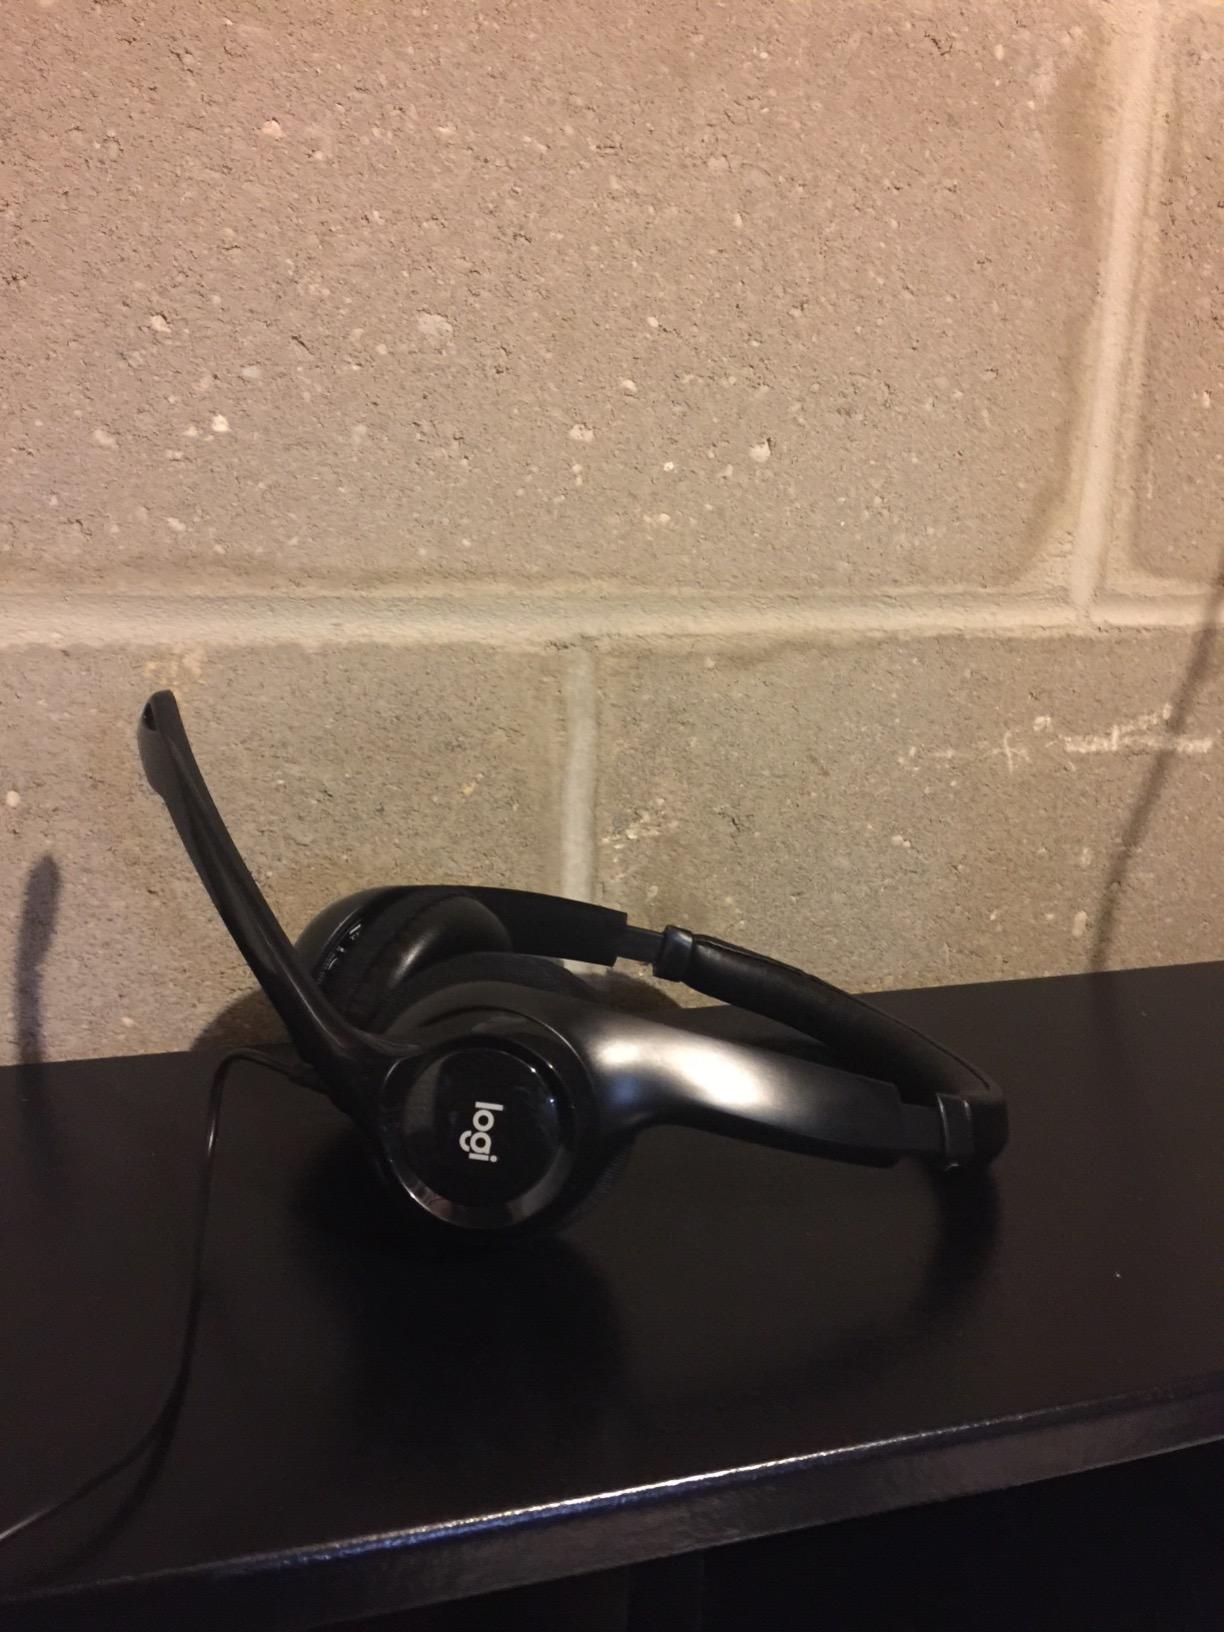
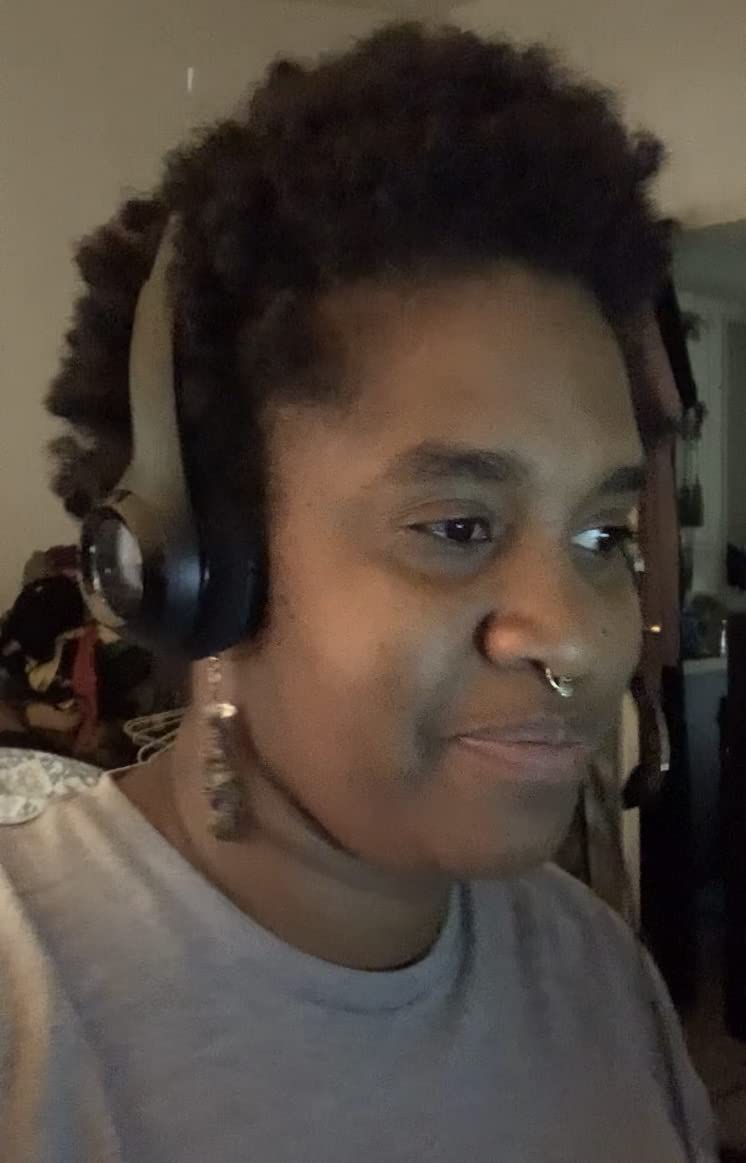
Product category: headphones
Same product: yes